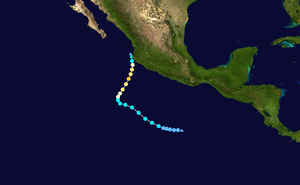
La saison cyclonique 2012 dans l'océan Pacifique nord-est est une saison des cyclones tropicaux débutant officiellement le 15 mai 2012 dans le Nord-Est de l'océan Pacifique, bien que la première tempête tropicale nommé Aletta se soit formée un jour plus tôt. La saison devait officiellement démarrer le 1ᵉʳ juin 2012 au nord du Pacifique, et la saison devrait officiellement se terminer le 30 novembre 2012.